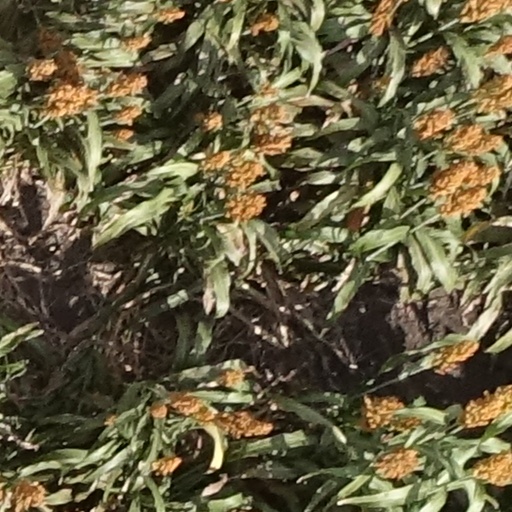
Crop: sorghum